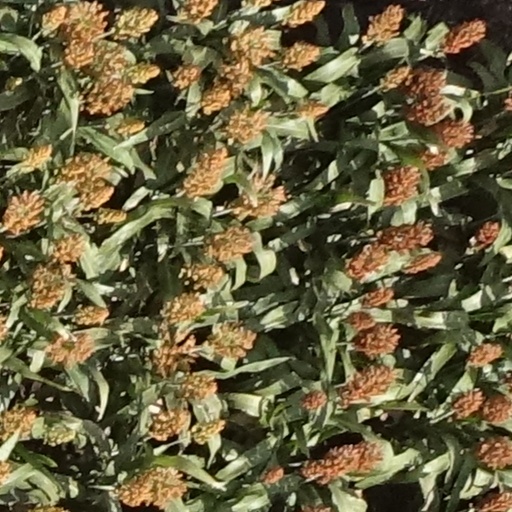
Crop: sorghum